Trevalgan

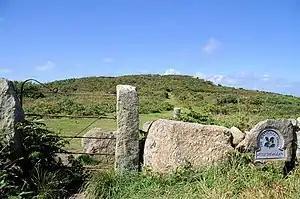
Little Trevalgan (National Trust)

Trevalgan (from , meaning "Maelgon's settlement") is a hamlet in the parish of Saint Ives, Cornwall, England, United Kingdom.